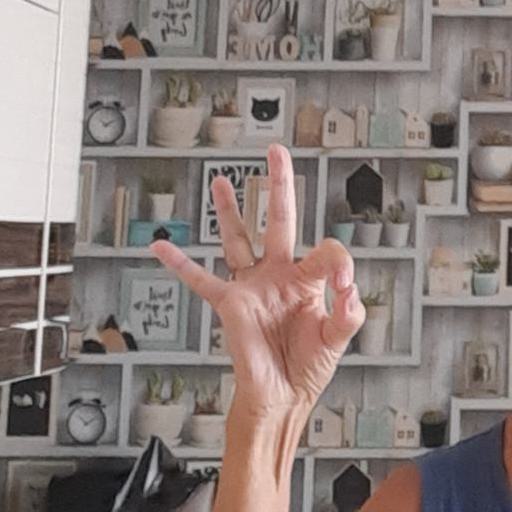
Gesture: ok